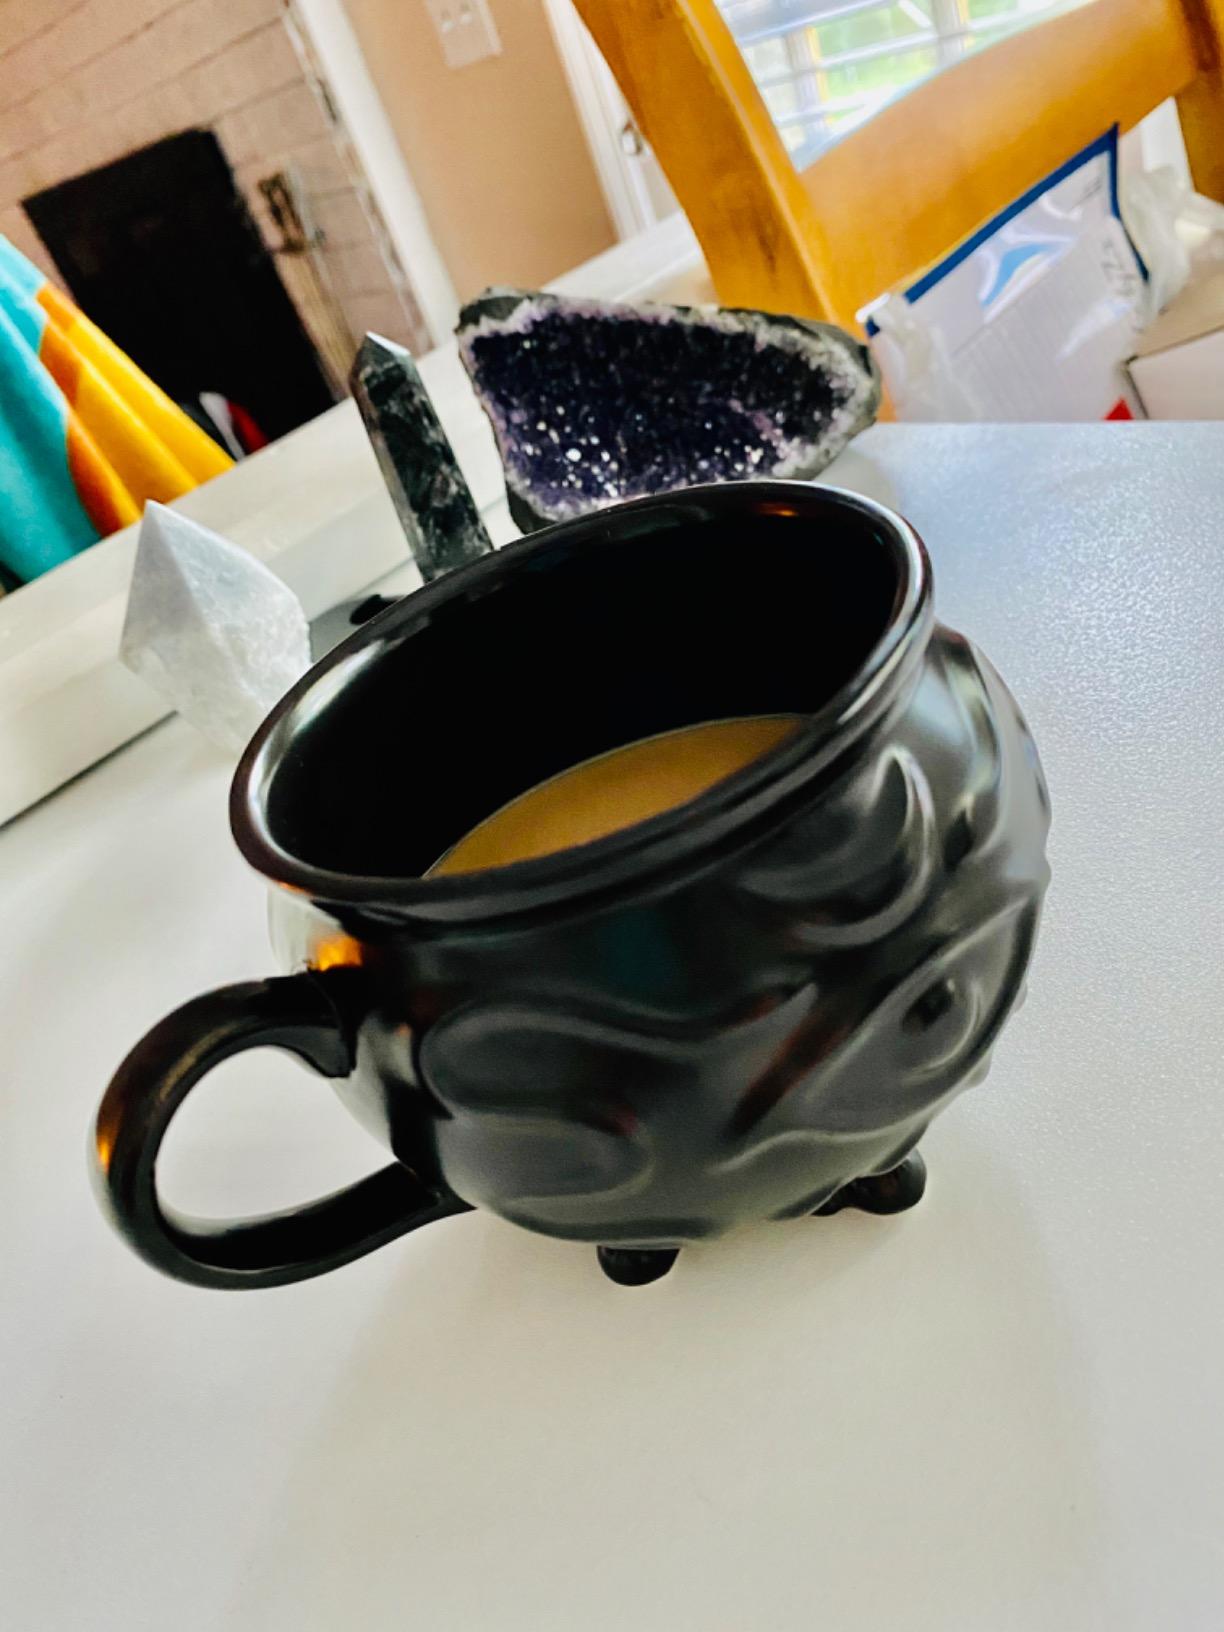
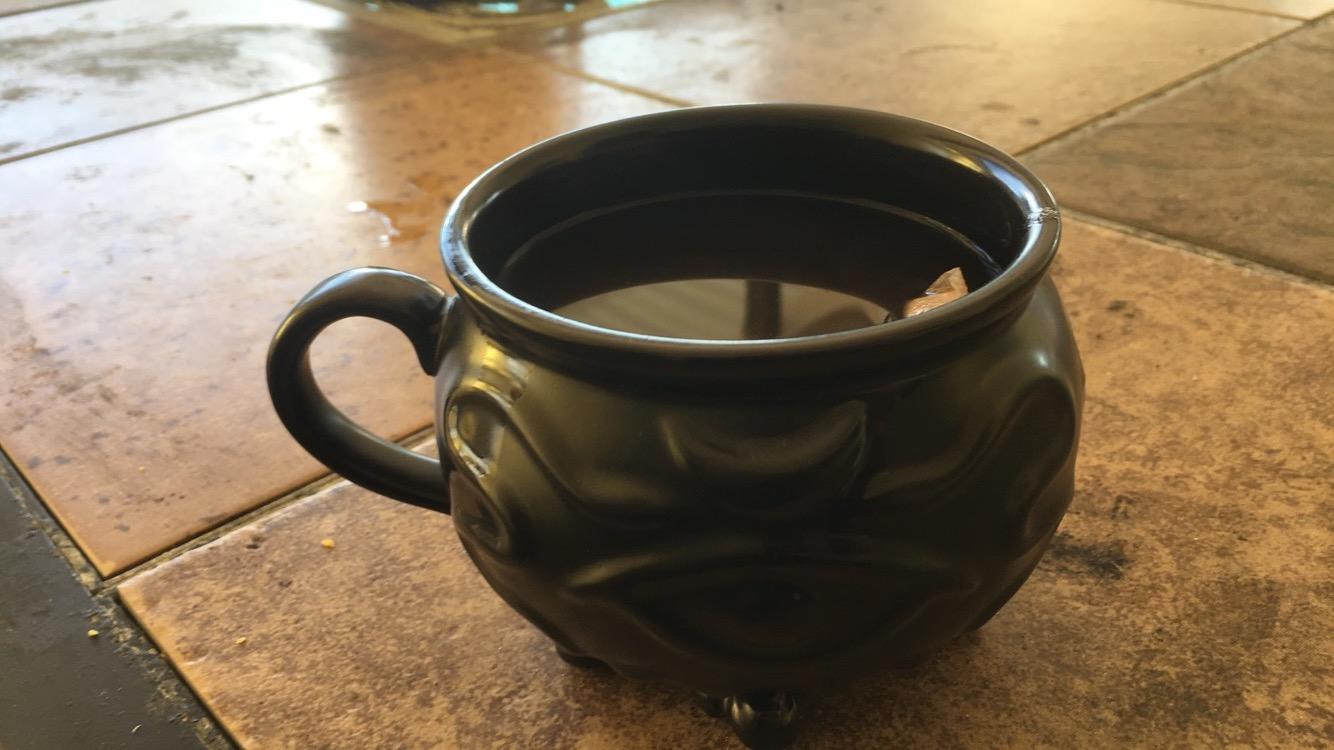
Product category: items_mug
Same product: yes